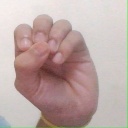
अक्षर: उ